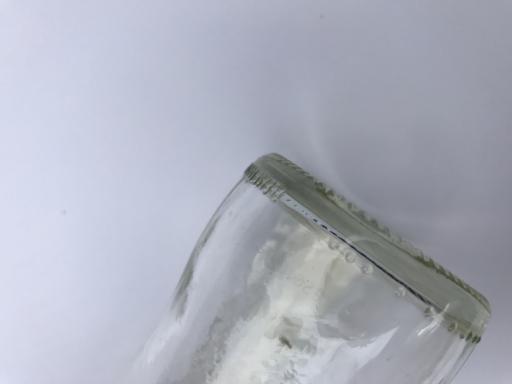
Waste category: glass